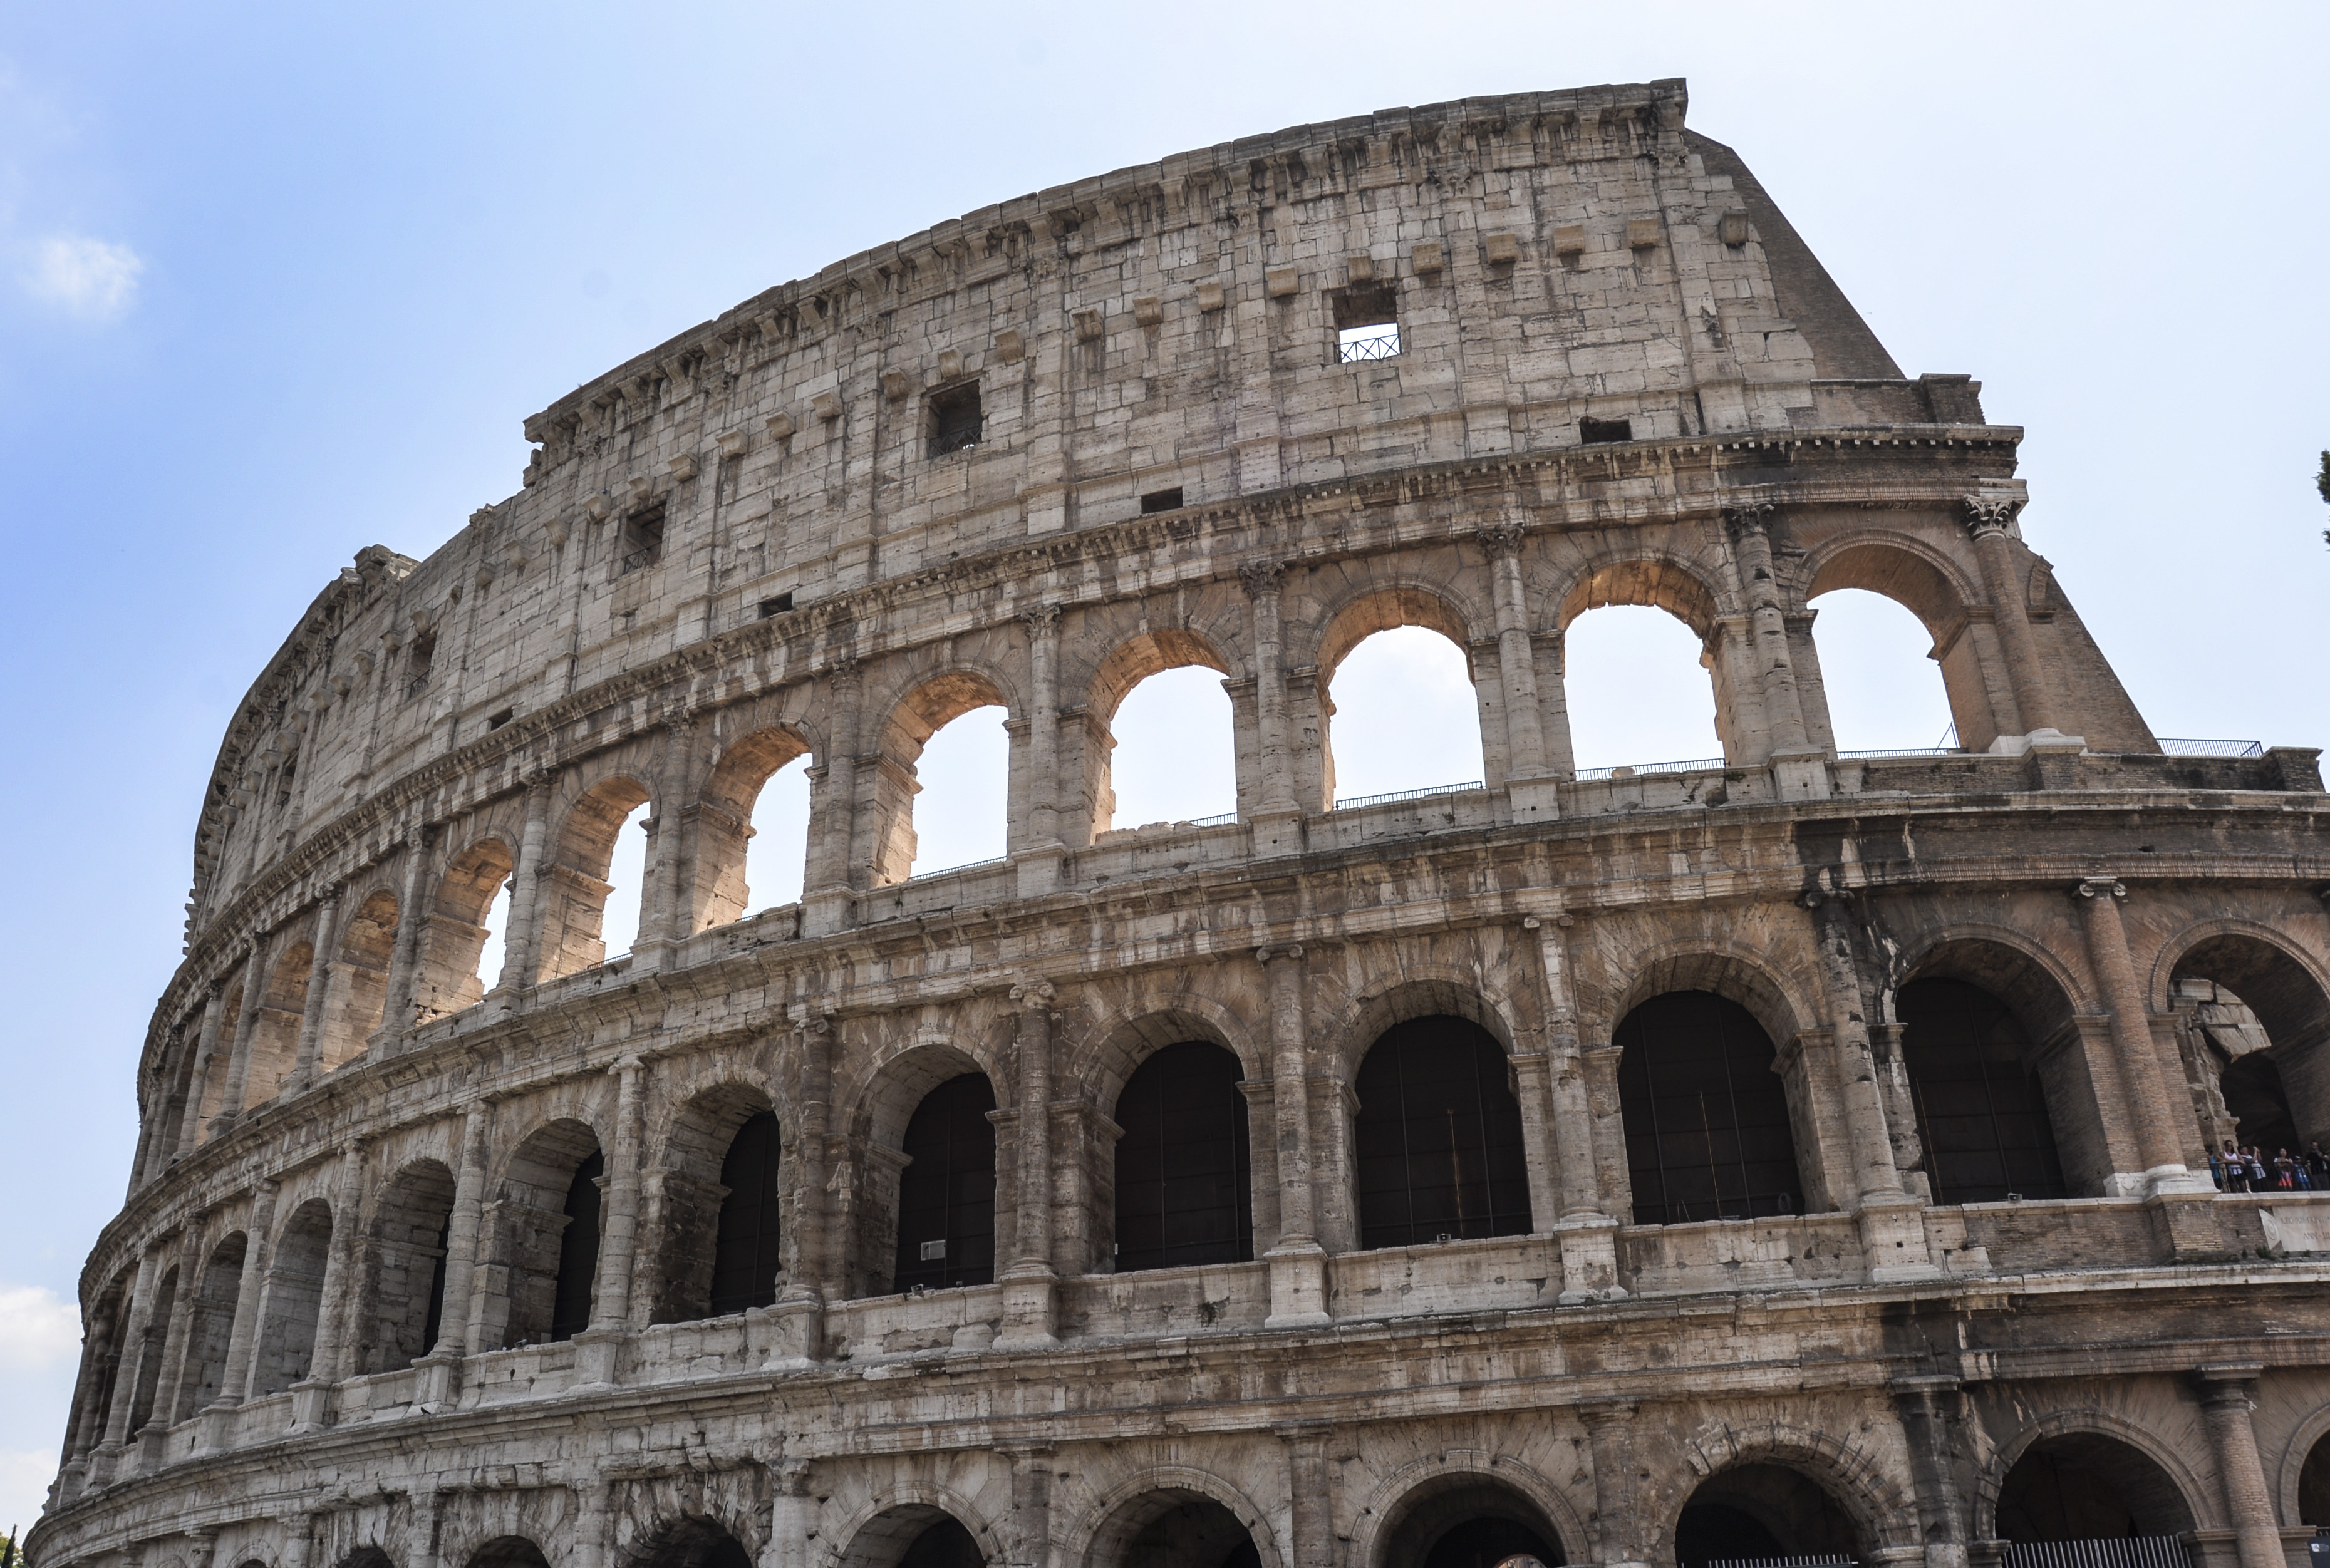
architecture, structure, monument, arch, landmark, italy, facade, baptistery, rome, amphitheatre, basilica, ancient rome, coliseum, roman temple, triumphal arch, ancient history, human settlement, ancient roman architecture, ancient greek temple